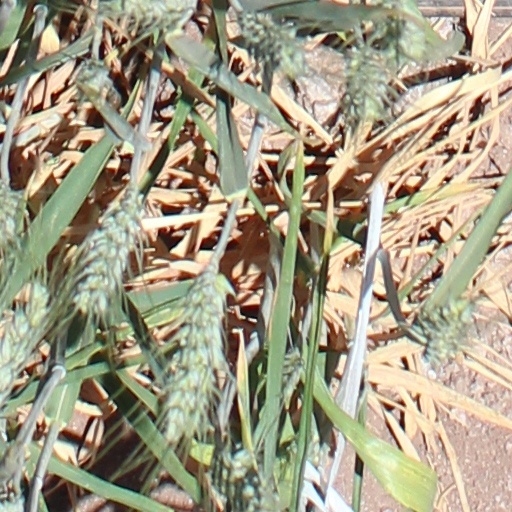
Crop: wheat